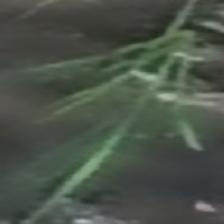
Label: single